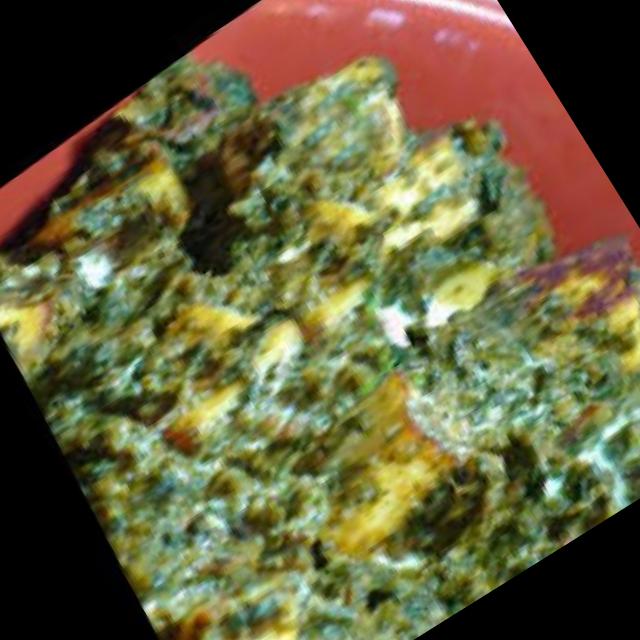
Dish: palak_paneer